Tadasana

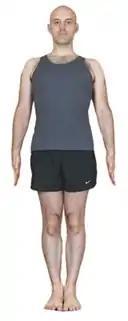
Tadasana or Mountain pose

Tadasana, Mountain pose or Samasthiti is a standing asana in modern yoga as exercise; it is not described in medieval hatha yoga texts. It is the basis for several other standing asanas.